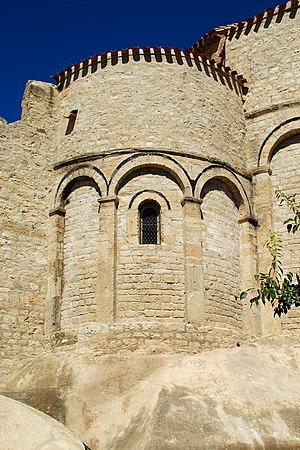
France - Languedoc - Aude - Église Saint-Jean l’Évangéliste d'Ouveillan
L'église Saint-Jean-l'Évangéliste est une église romane située à Ouveillan dans le département français de l'Aude en région Occitanie.